Mats Jonsson (cartoonist)

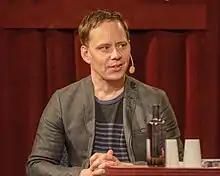
Jonsson at Gothenburg Book Fair in 2014

Mats Jonsson (born 1973) is a Swedish comic creator. Debuting as a teenager in the Swedish fanzine society, Jonsson later became one of the prime Swedish representants for the autobiographical comic genre, inspired by American and Canadian comic creators such as Harvey Pekar, Seth, and Joe Matt.